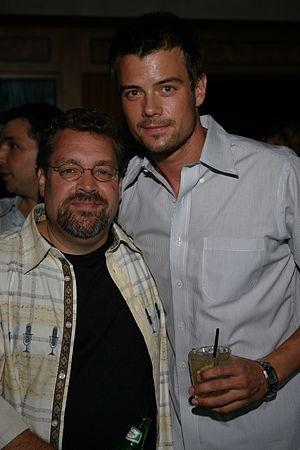
Josh Duhamel est un acteur, réalisateur, producteur et ex-mannequin américain, né le 14 novembre 1972 à Minot.